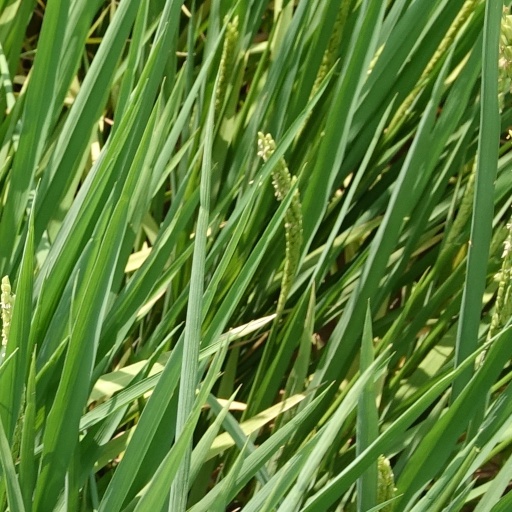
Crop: rice